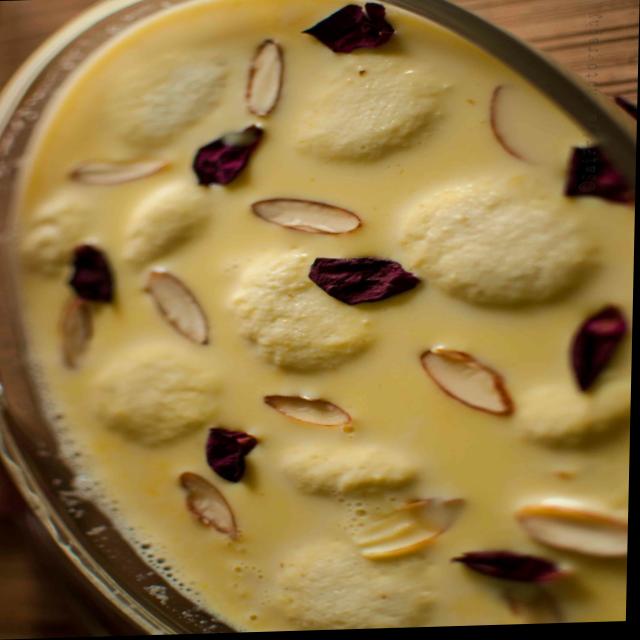
Dish: ras_malai